Chisasibi

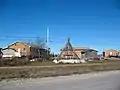
Homes and teepee

In the 2021 Canadian census conducted by Statistics Canada, Chisasibi had a population of 4,985 living in 1,056 of its 1,281 total private dwellings an increase of 2.3% from its 2016 population of 4,872. With a land area of , it had a population density of in 2021.